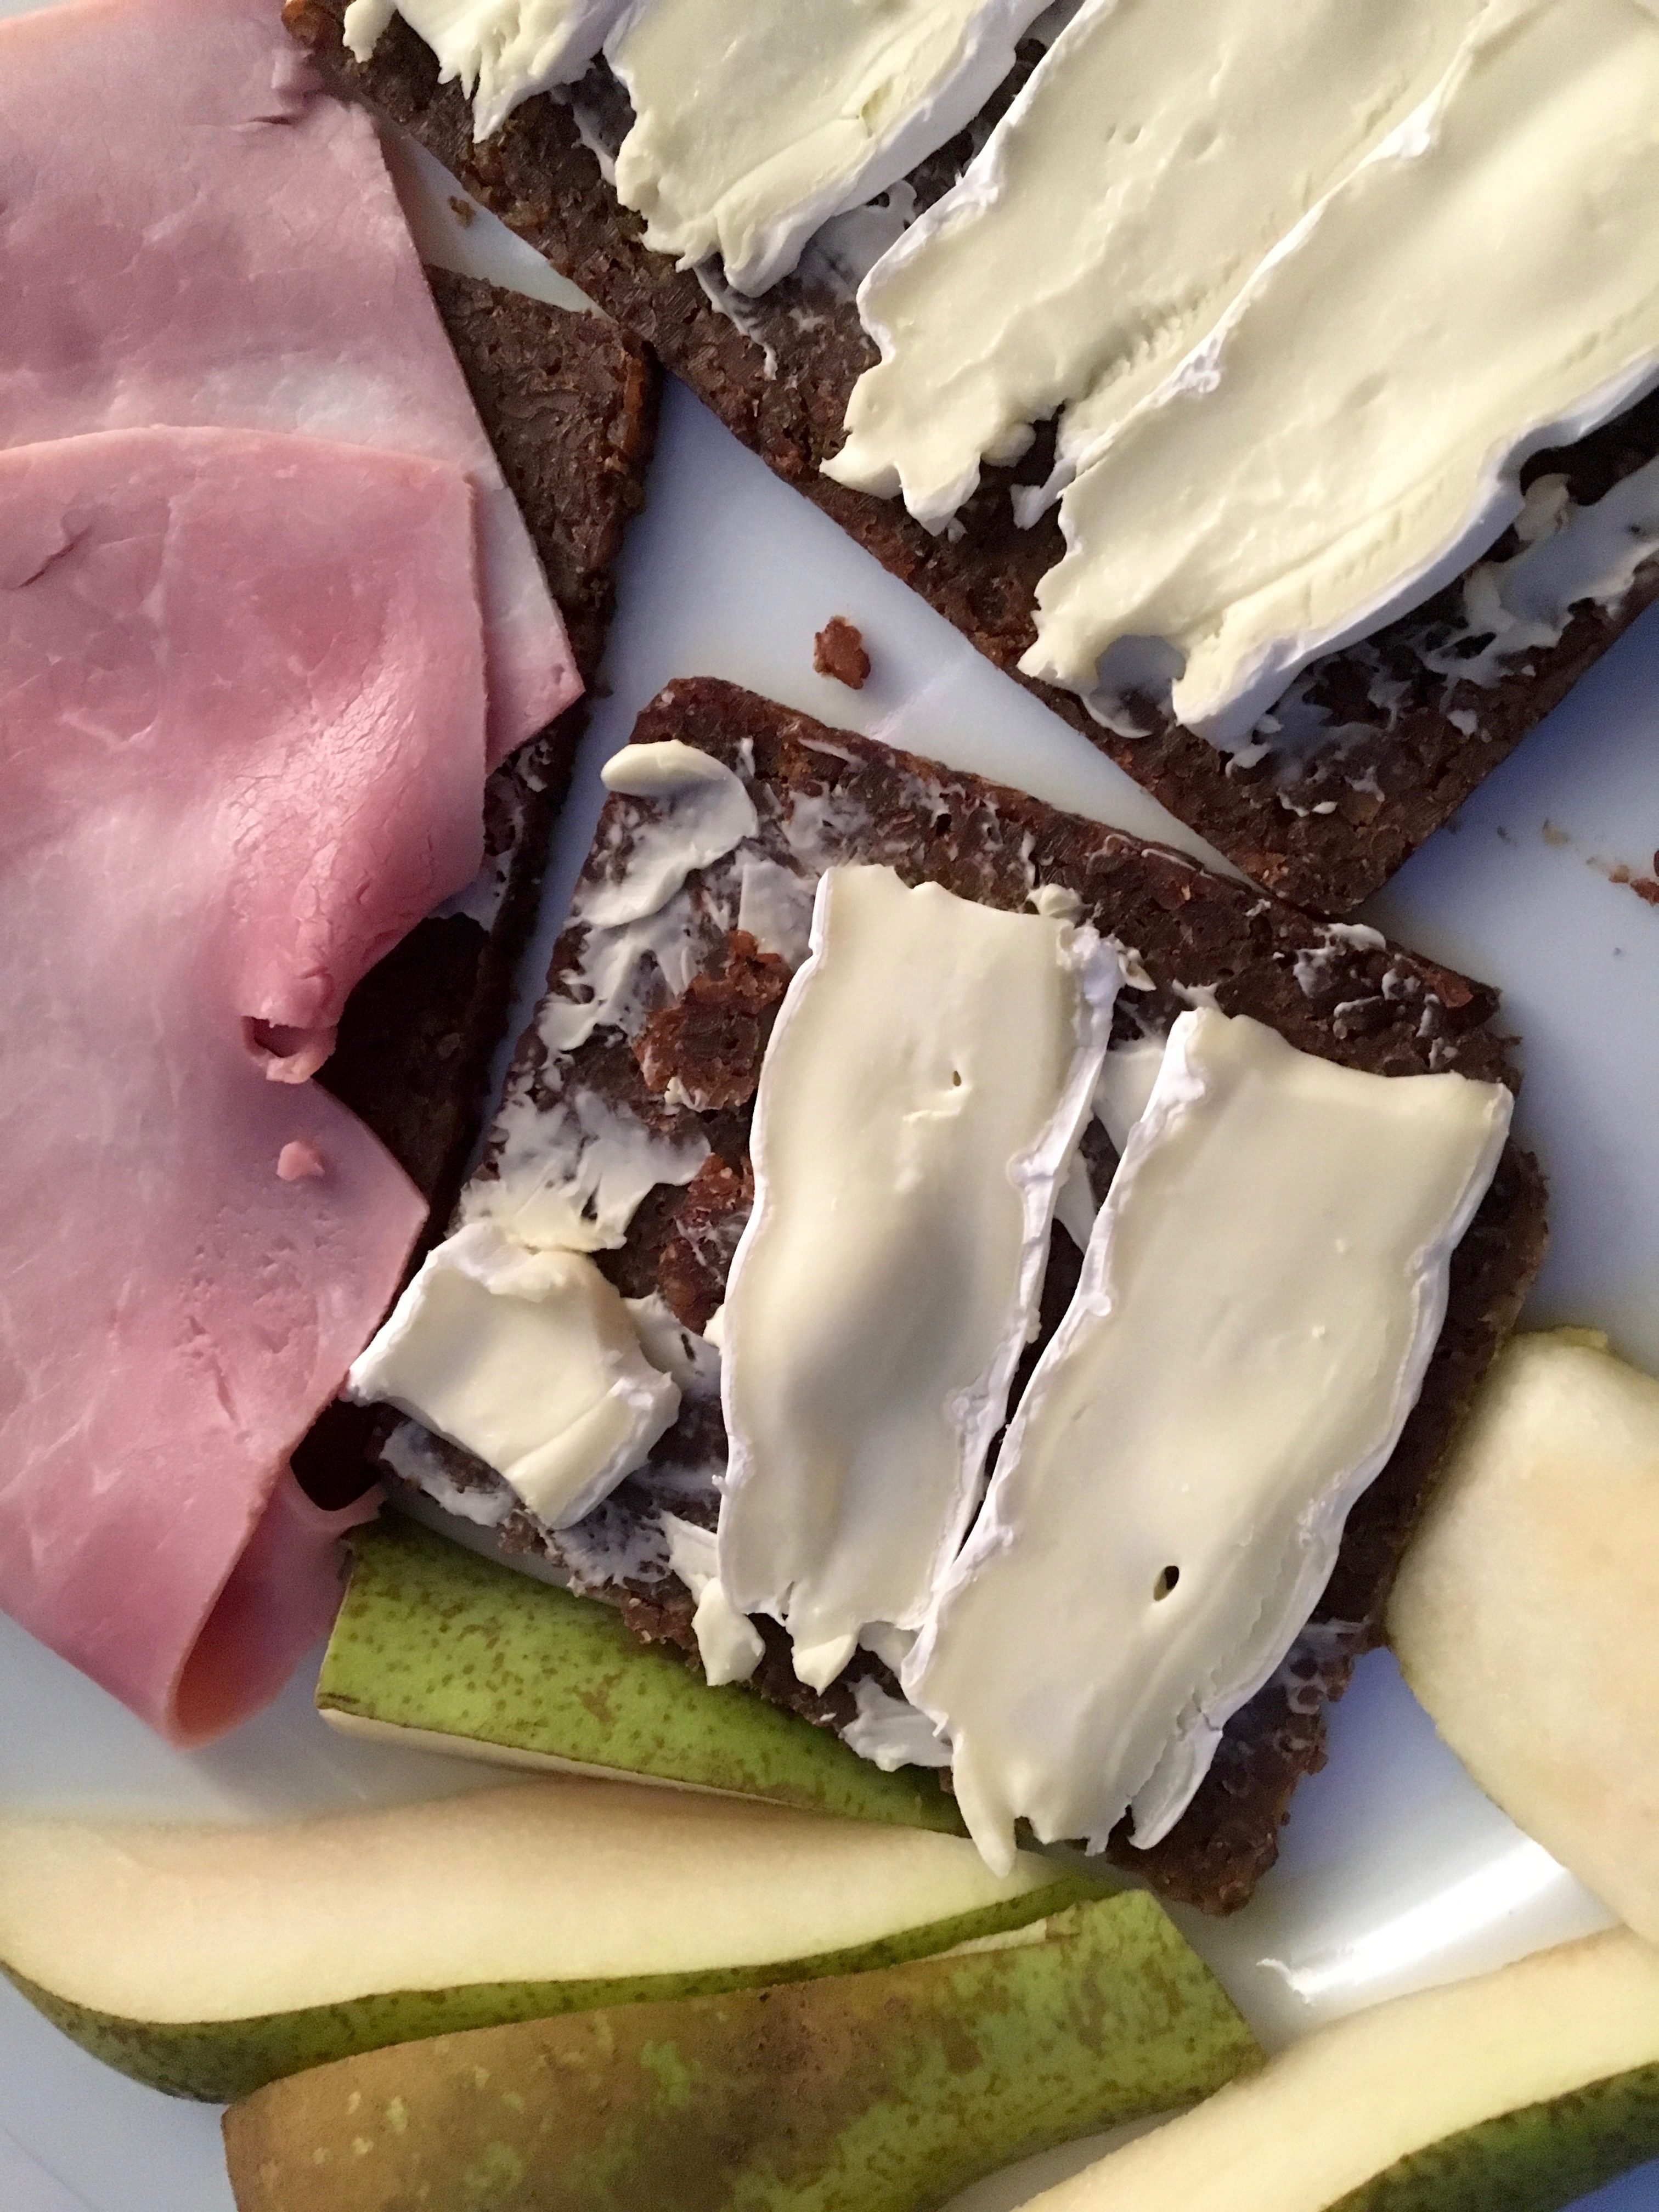
dish, meal, food, produce, breakfast, healthy, dessert, dairy product, cheese, sausage, coconut, icing, spread, flavor, occupied, bread and butter, snack food